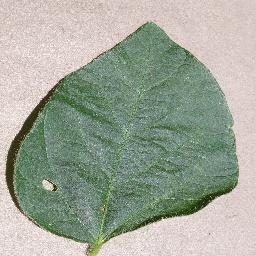
Label: Soybean___healthy